List of parks and open spaces managed by the City of London Corporation

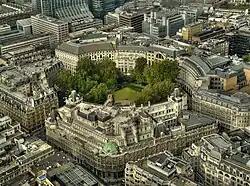
Finsbury Circus, the largest public open space, seen from Tower 42

The city has no sizeable parks within its boundary, but does have a network of a large number of gardens and small open spaces, many of them maintained by the corporation. These range from formal gardens such as the one in Finsbury Circus, containing a bowling green and bandstand, to churchyards such as St Olave Hart Street, to water features and artwork in courtyards and pedestrianised lanes.